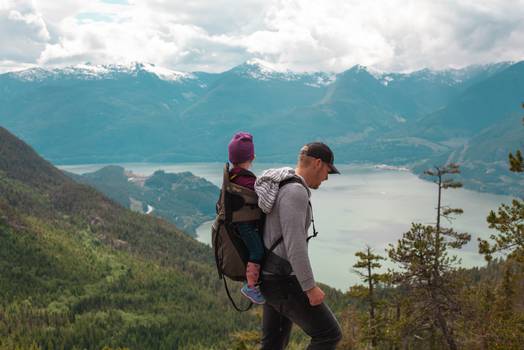
Label: No Watermark